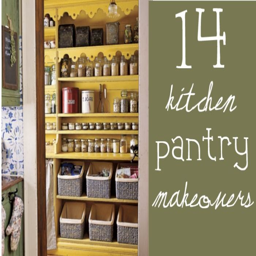
yep ways to organize your pantry .